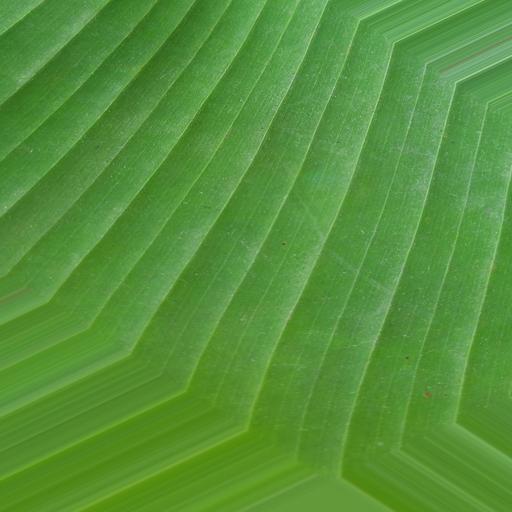
Label: banana_healthy_leaf